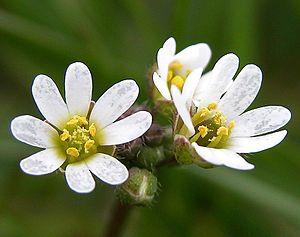
Draba verna, syn. Erophila verna, la drave printanière, est une plante herbacée de la famille des Brassicacées.
Cette liste de Tracheophyta de Bosnie-Herzégovine, ainsi que d’espèces introduites est un aperçu incomplet d’espèces de mousses, de fougères, de gymnospermes et d’angiospermes citées dans la littérature disponible en langues bosniaque, croate, serbe et serbo-croate. Cet aperçu n’inclue pas des espèces cultivées ni celles occasionnellement introduites.